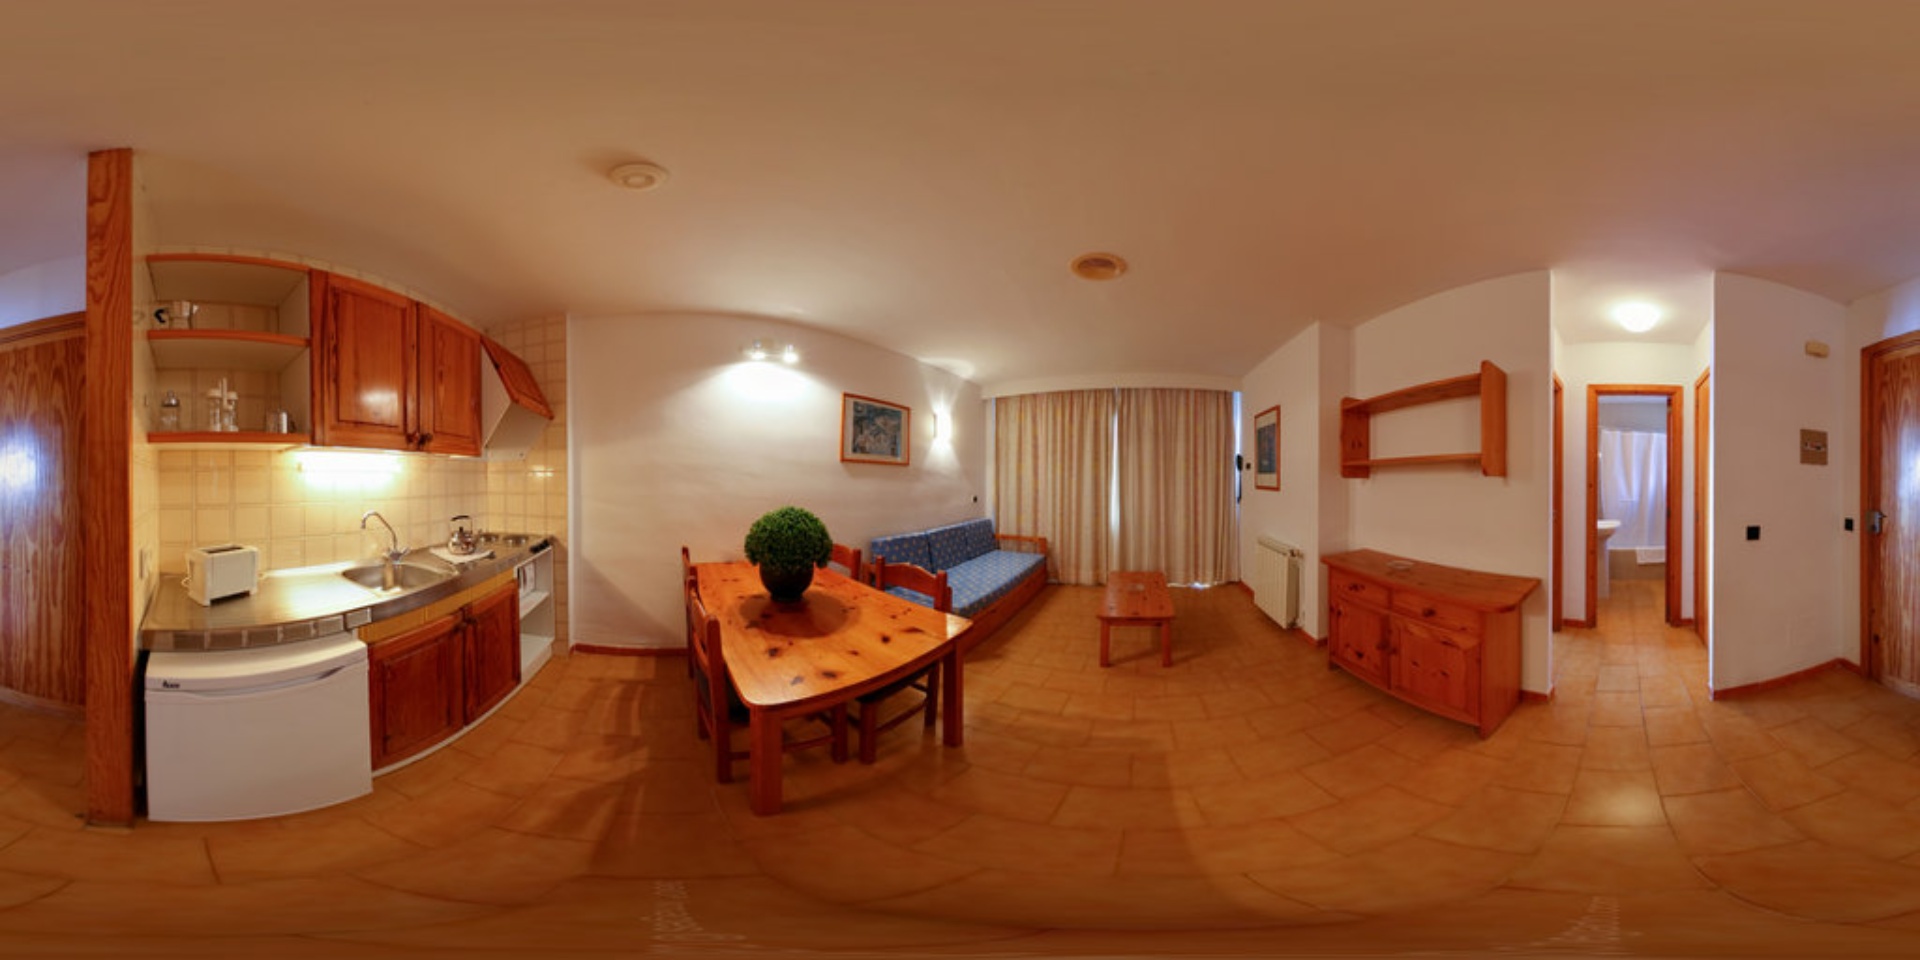
Referred object: the small potted plant on the table

Referred object: turn slightly right to find the blue sofa

Referred object: the small coffee table in front of the sofa